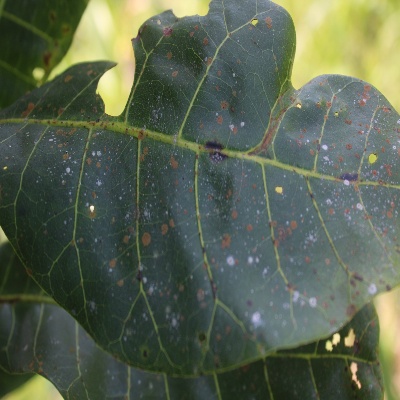
Crop: Cashew
Condition: red rust